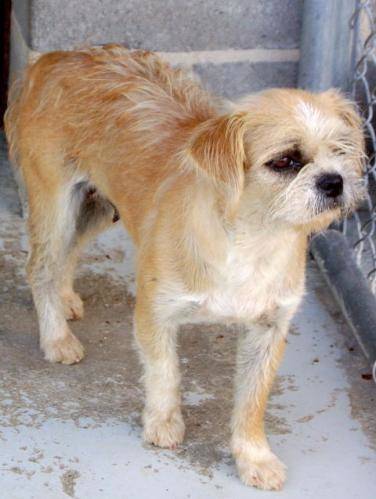
Label: dog